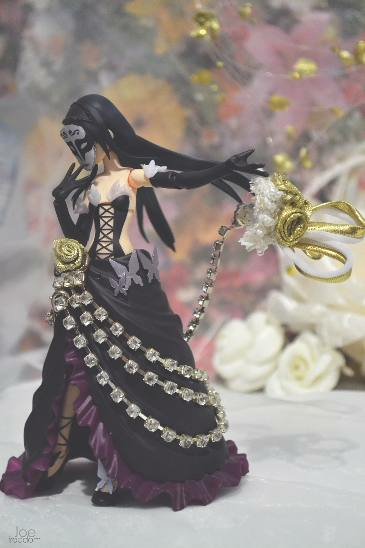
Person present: No